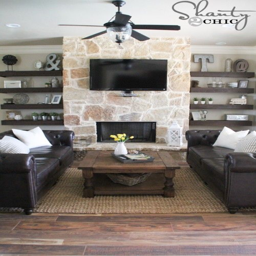
how to build floating shelves .